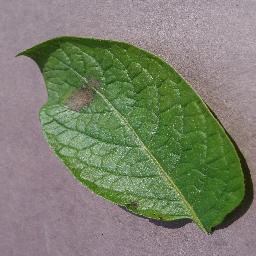
Label: Potato___Late_blight